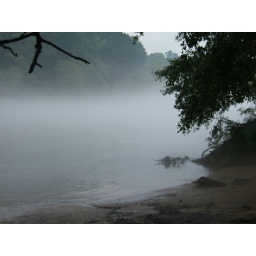
where the dogs play in the water